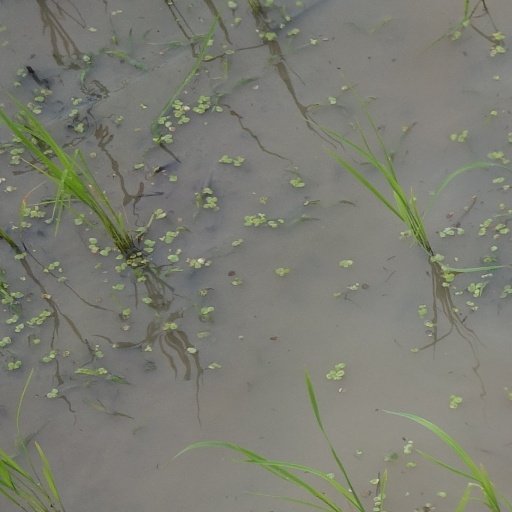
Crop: rice